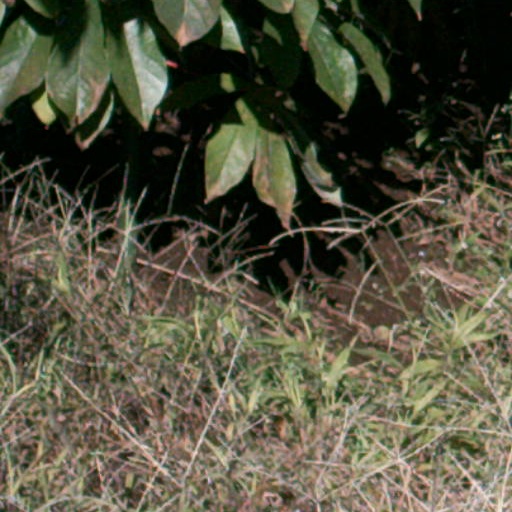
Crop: cassava